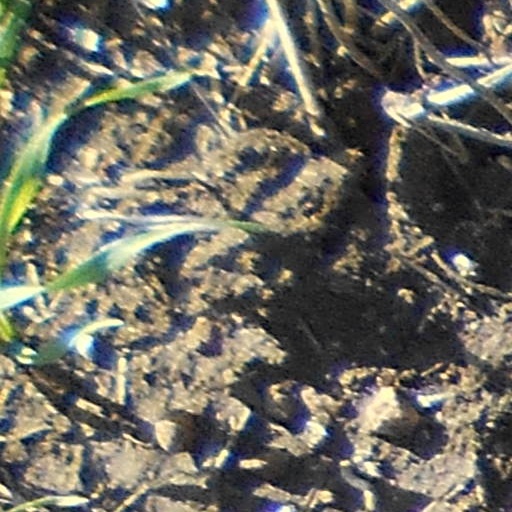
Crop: wheat